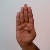
The image shows a hand gesture representing the letter 'B' in Indian Sign Language.